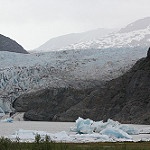
Label: glacier